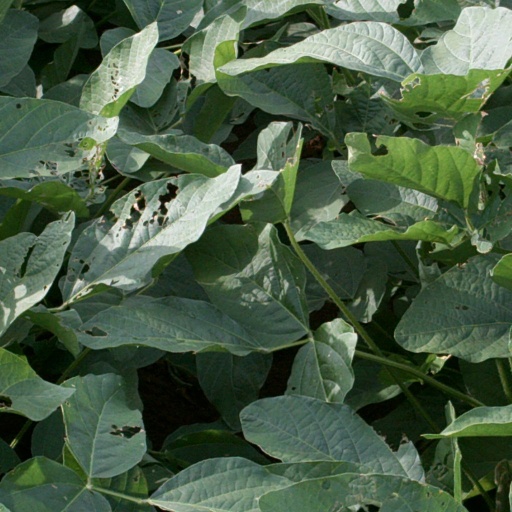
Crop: soybean